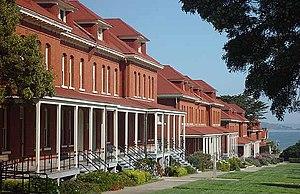
Liste complète des 135 National Historic Landmarks de Californie.